Oedipus Rex

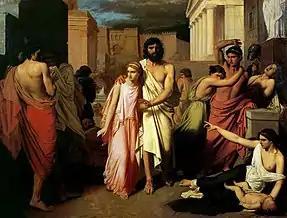
"Oedipus and Antigone", by Charles Jalabert

The blinded king now exits the palace, and begs to be exiled. Creon enters, saying that Oedipus shall be taken into the house until oracles can be consulted regarding what is best to be done. Oedipus's two daughters (and half-sisters), Antigone and Ismene, are sent out and Oedipus laments their having been born to such a cursed family. He begs Creon to watch over them, in hopes that they will live where there is opportunity for them, and to have a better life than their father. Creon agrees, before sending Oedipus back into the palace.